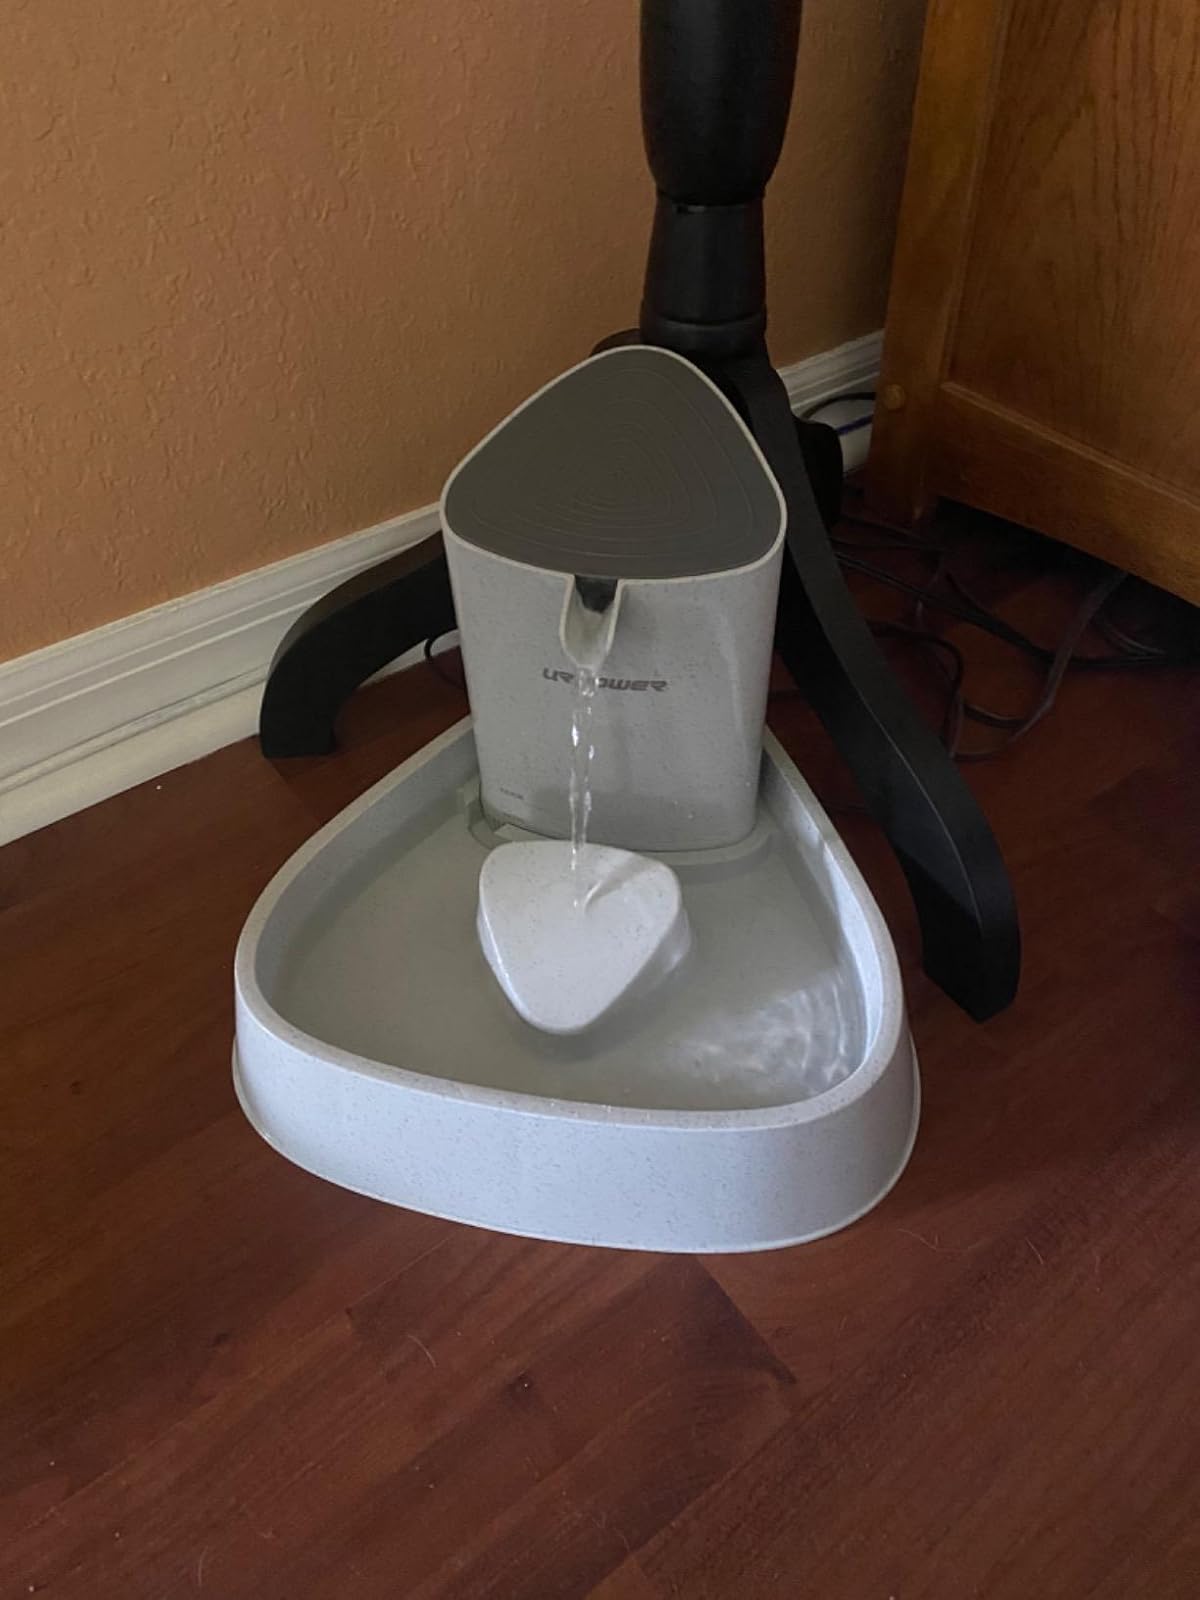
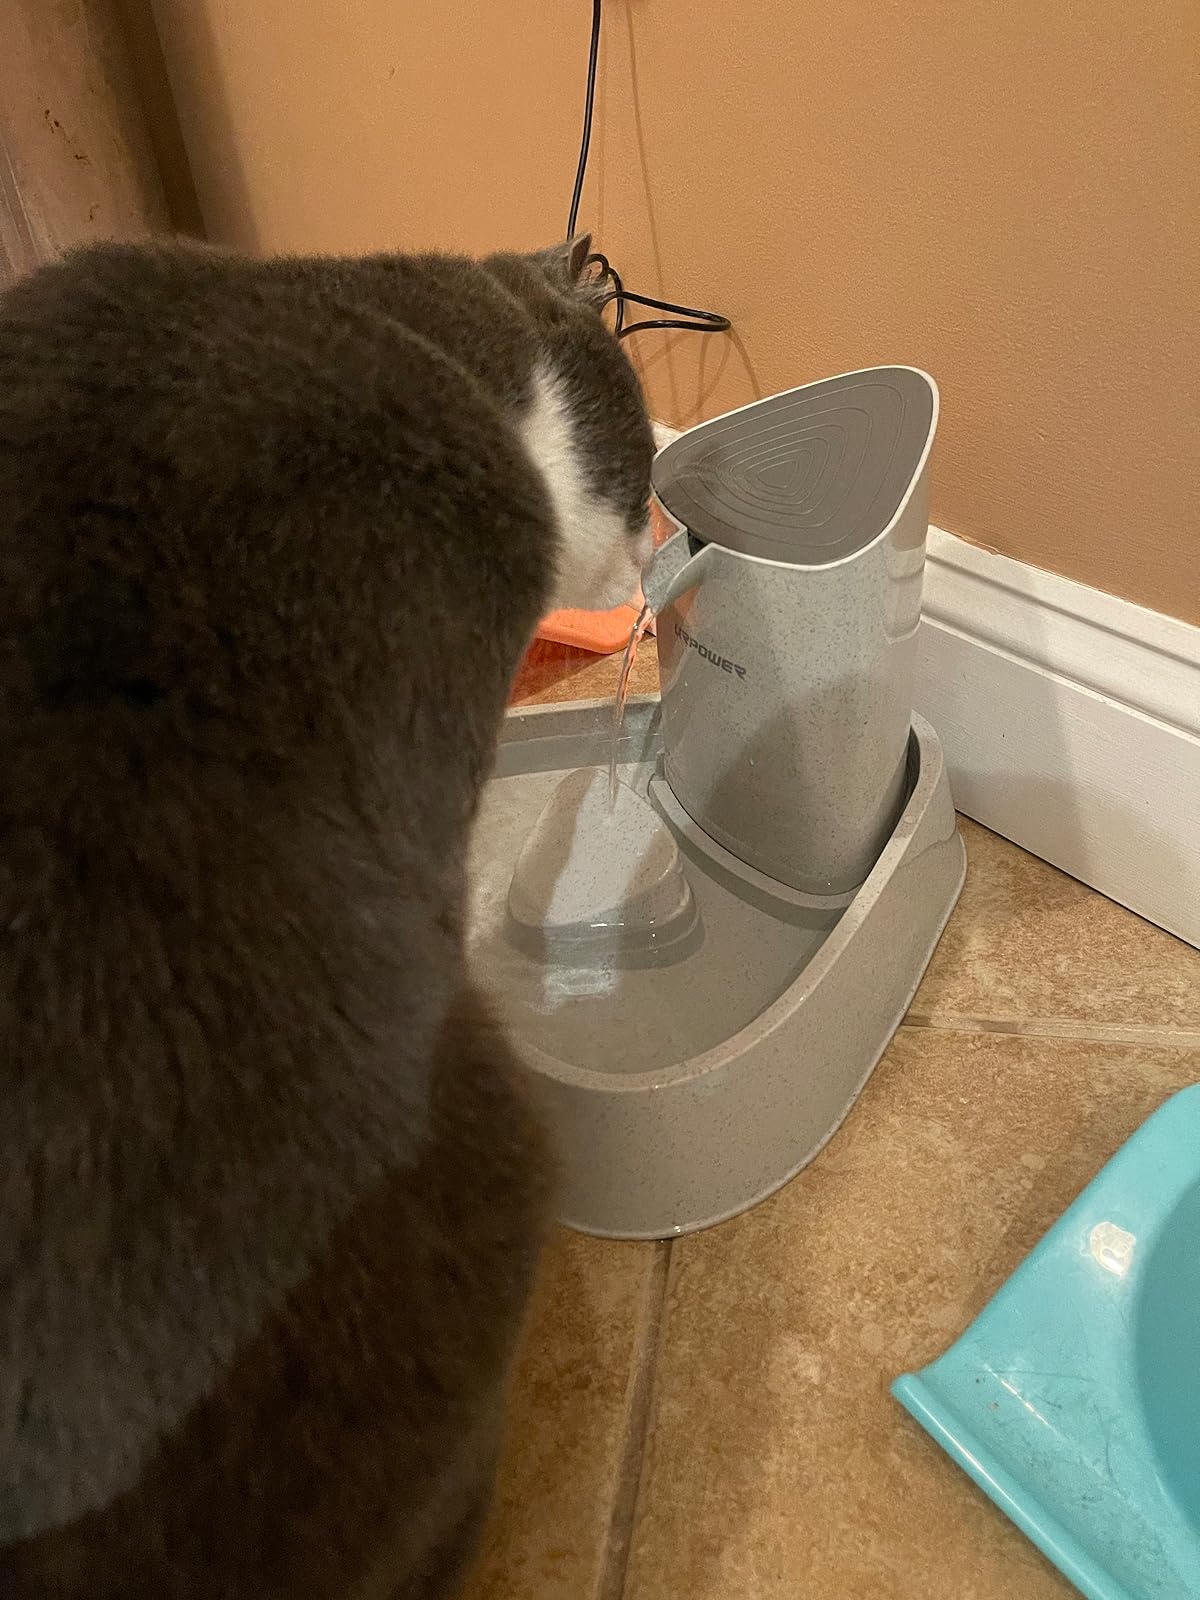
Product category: items_bowl
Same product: yes